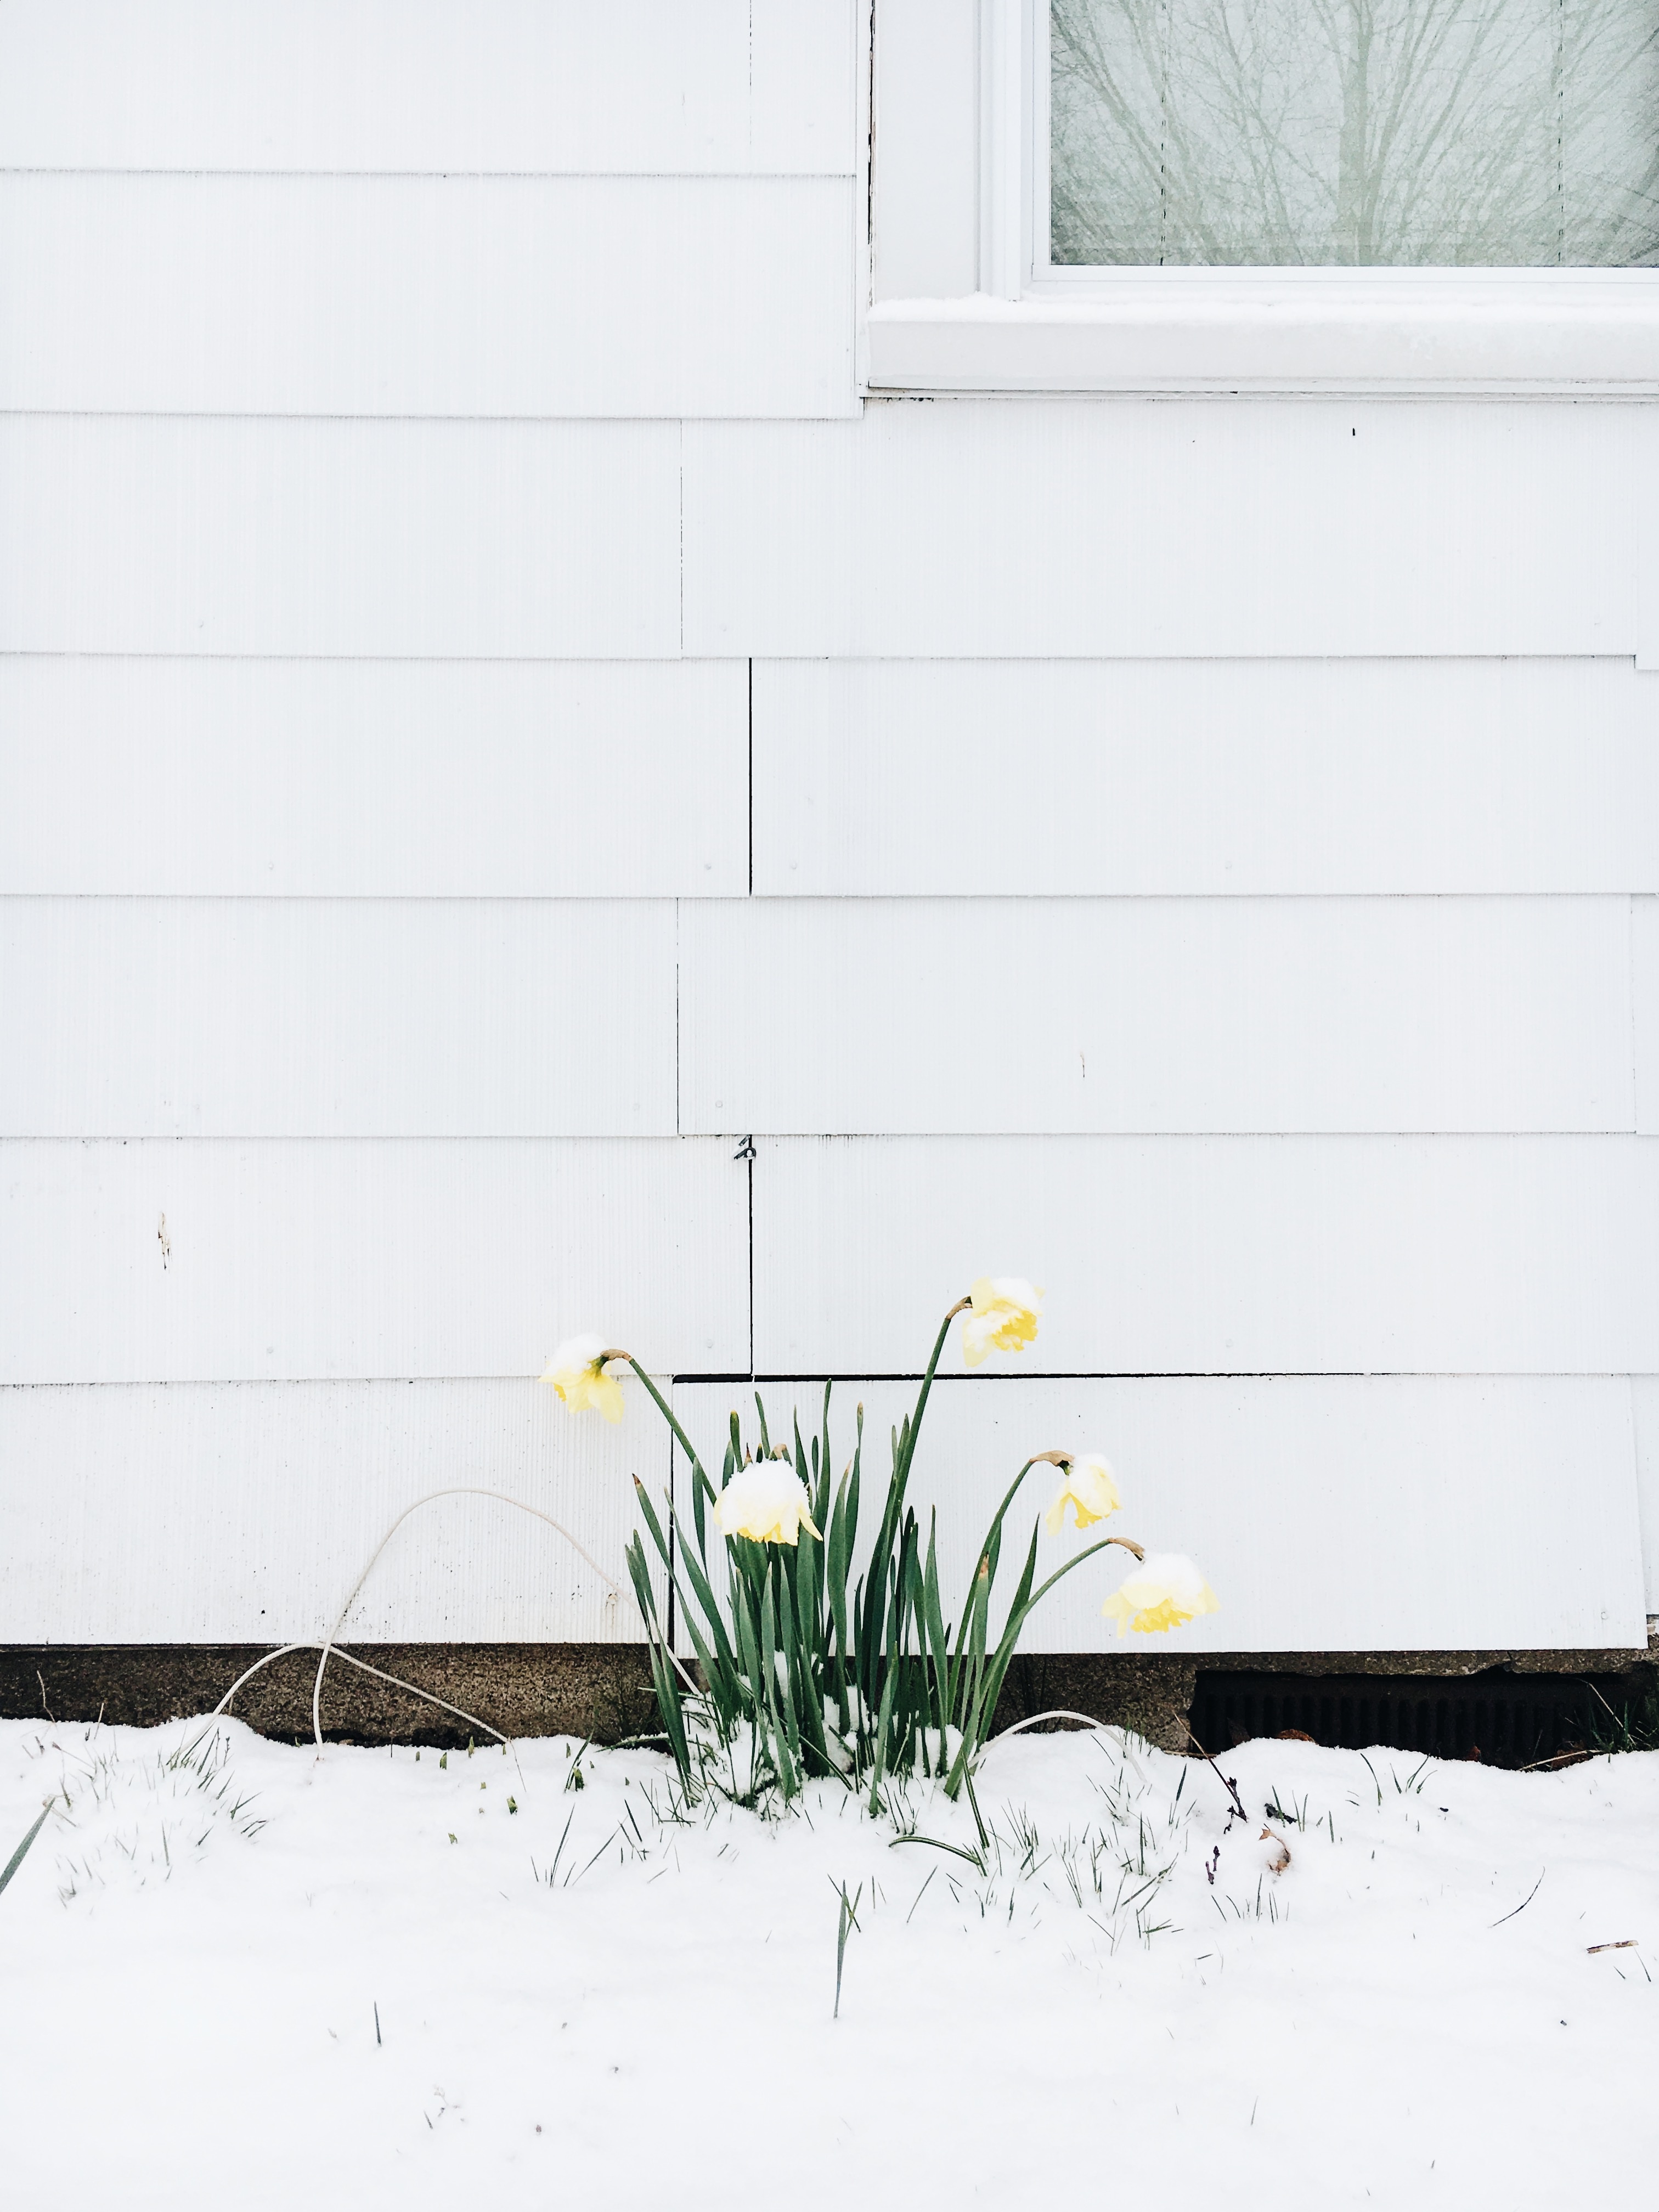
branch, snow, winter, wood, white, floor, wall, weather